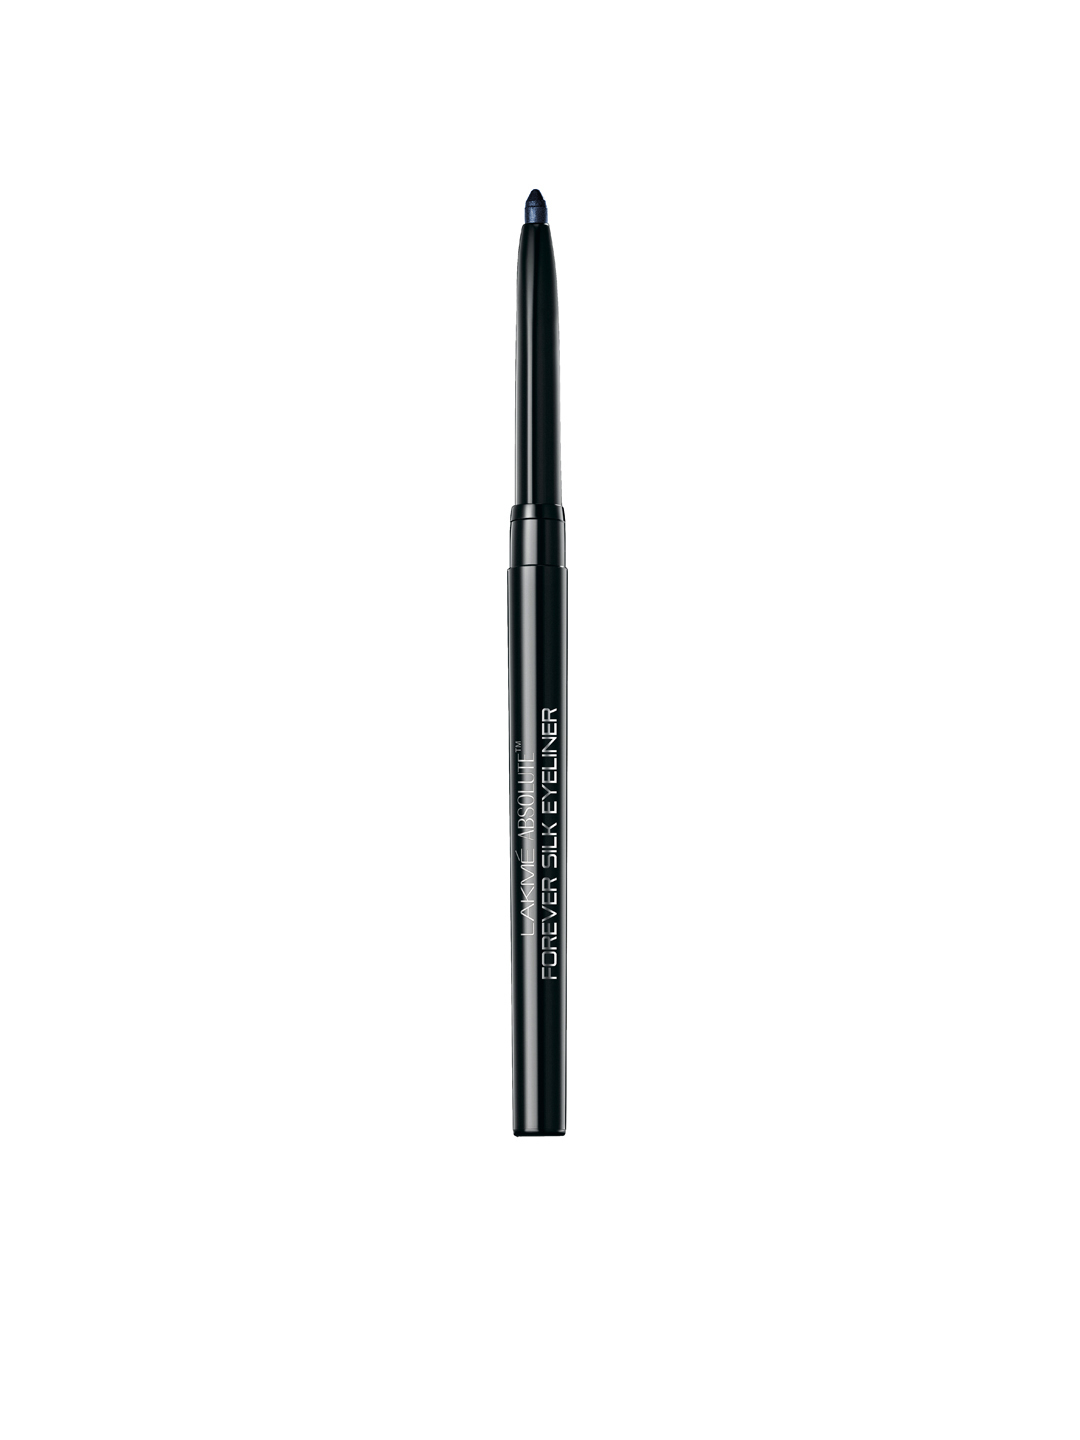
Lakme Absolute Forever Silk Electric Violet Eye Liner
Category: Personal Care / Makeup / Kajal and Eyeliner
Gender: Women
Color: Purple
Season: Spring 2017
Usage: Casual